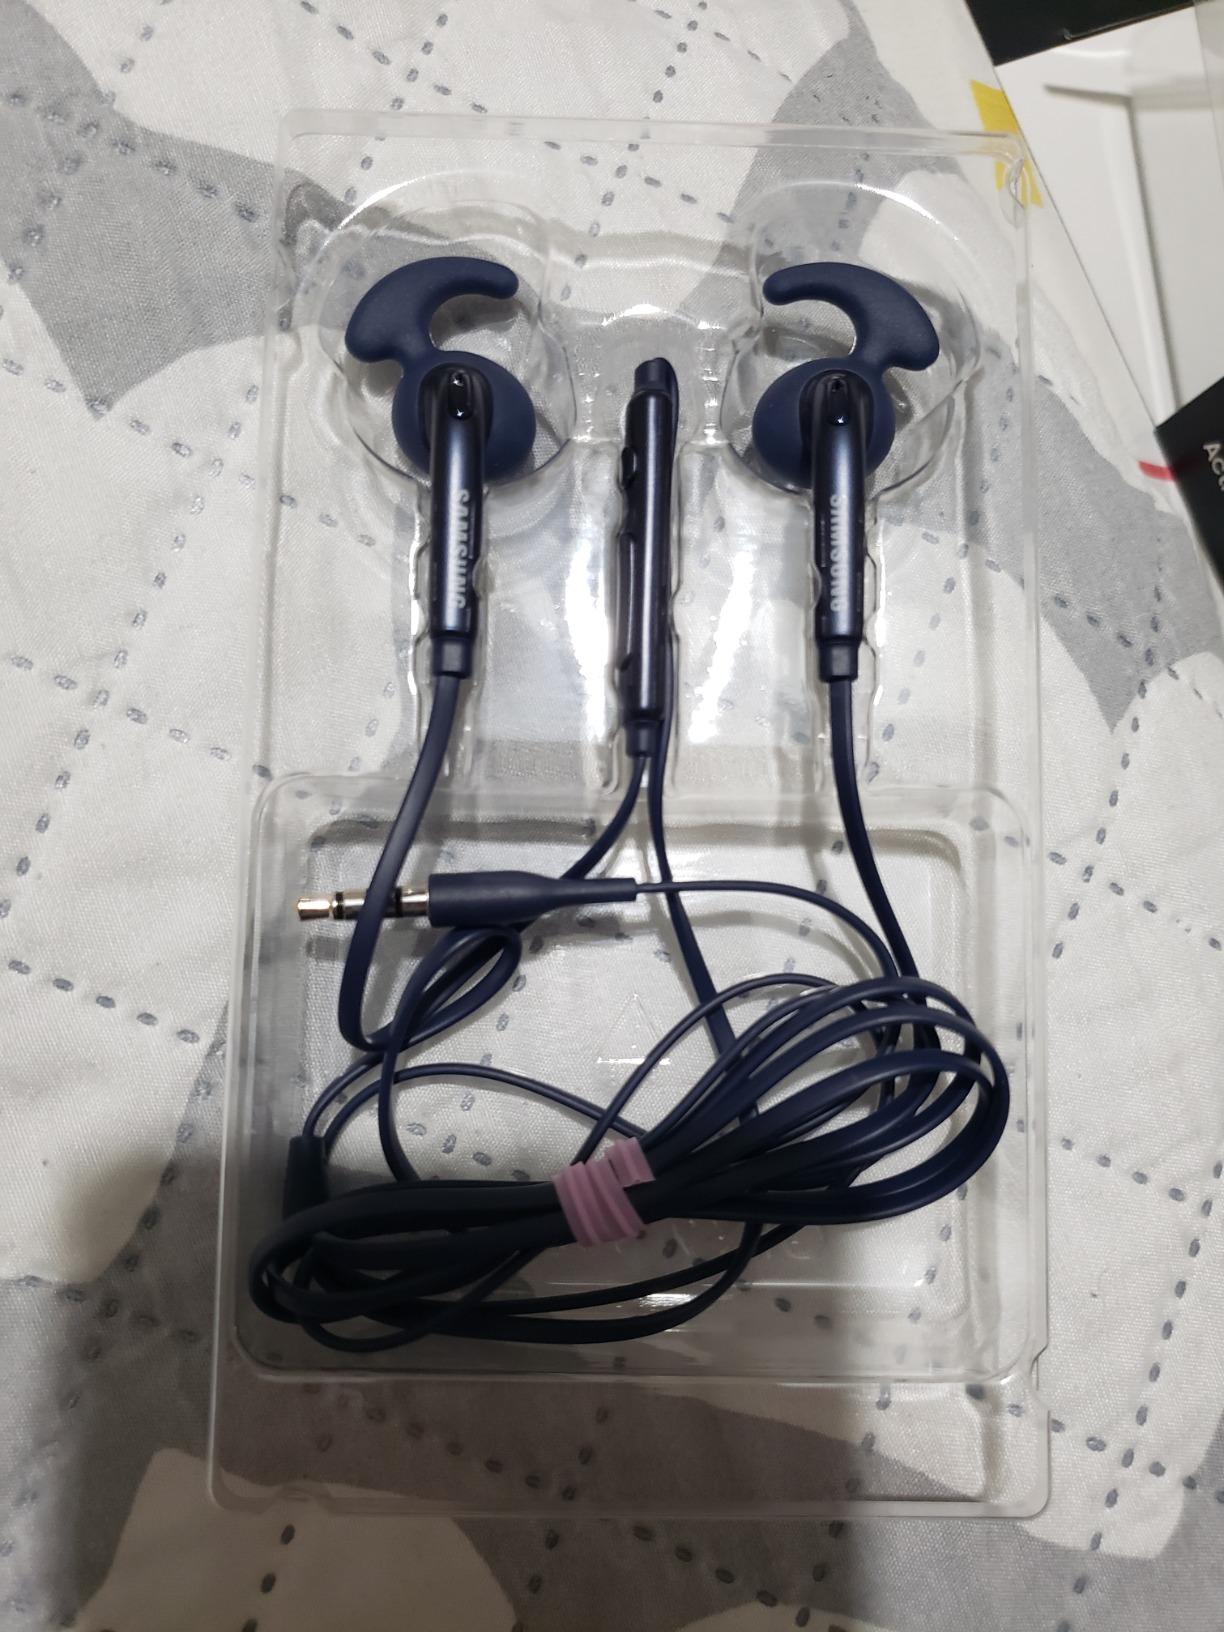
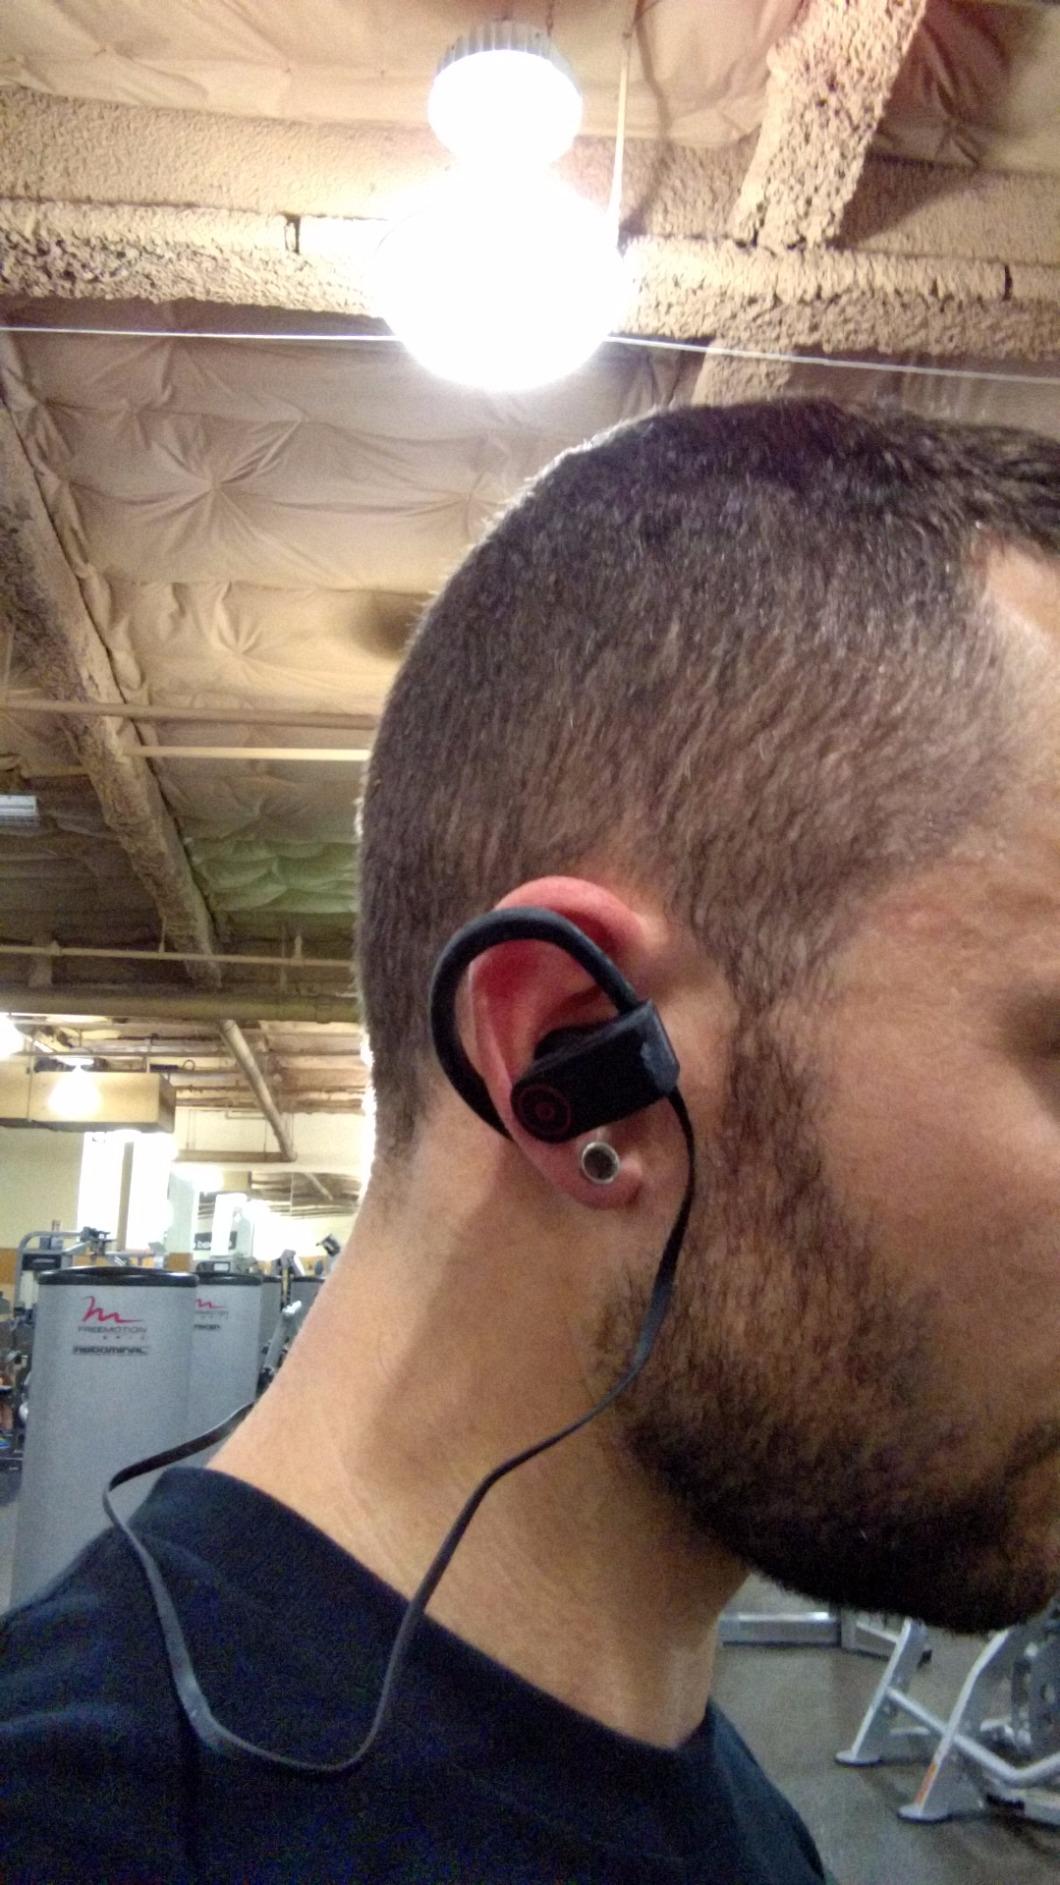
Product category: headphones
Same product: no